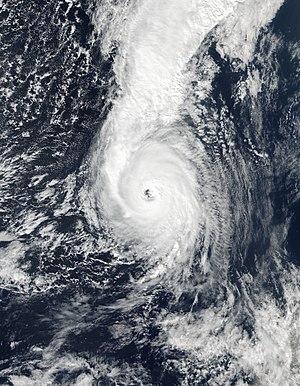
La saison cyclonique 2017 dans l'océan Atlantique nord devait s'étendre officiellement du 1ᵉʳ juin au 30 novembre 2017 selon la définition de l'Organisation météorologique mondiale. Elle fait partie de la série de catastrophes environnementales de l'été 2017. C'est la première année que le National Hurricane Center américain a commencé à émettre des avis et avertissements pour des « cyclones tropicaux potentiels », des perturbations qui n'ont pas encore atteint au moins le stade de dépressions tropicales mais qui ont une probabilité élevée de le devenir et qui peuvent causer des effets importants aux terres dans les 48 heures suivantes. Les avis pour ces tempêtes potentielles auront le même contenu que les avis normaux mais incluront la probabilité de développement.